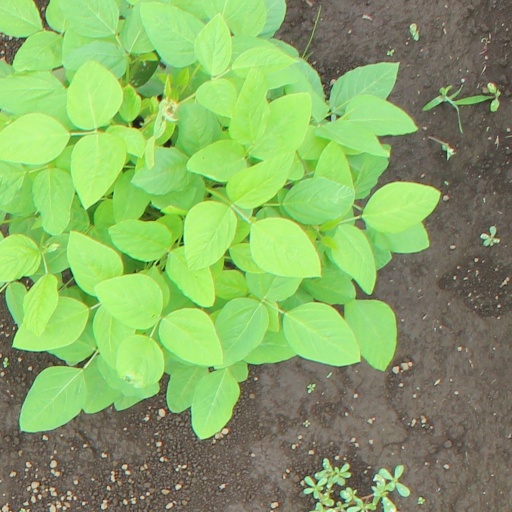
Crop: soybean